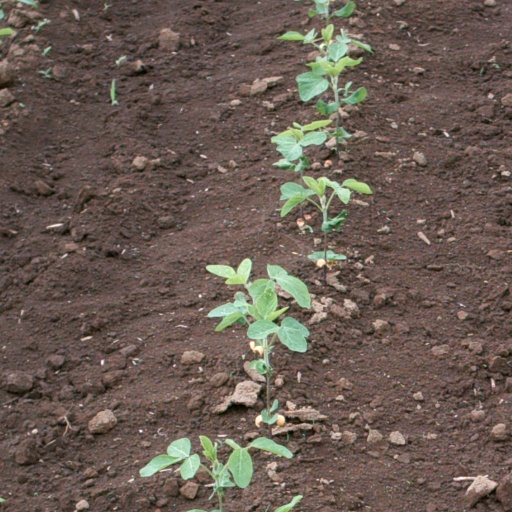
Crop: soybean